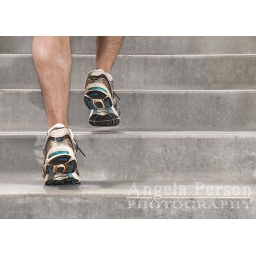
close-up of man's feet in running shoes going up stairs